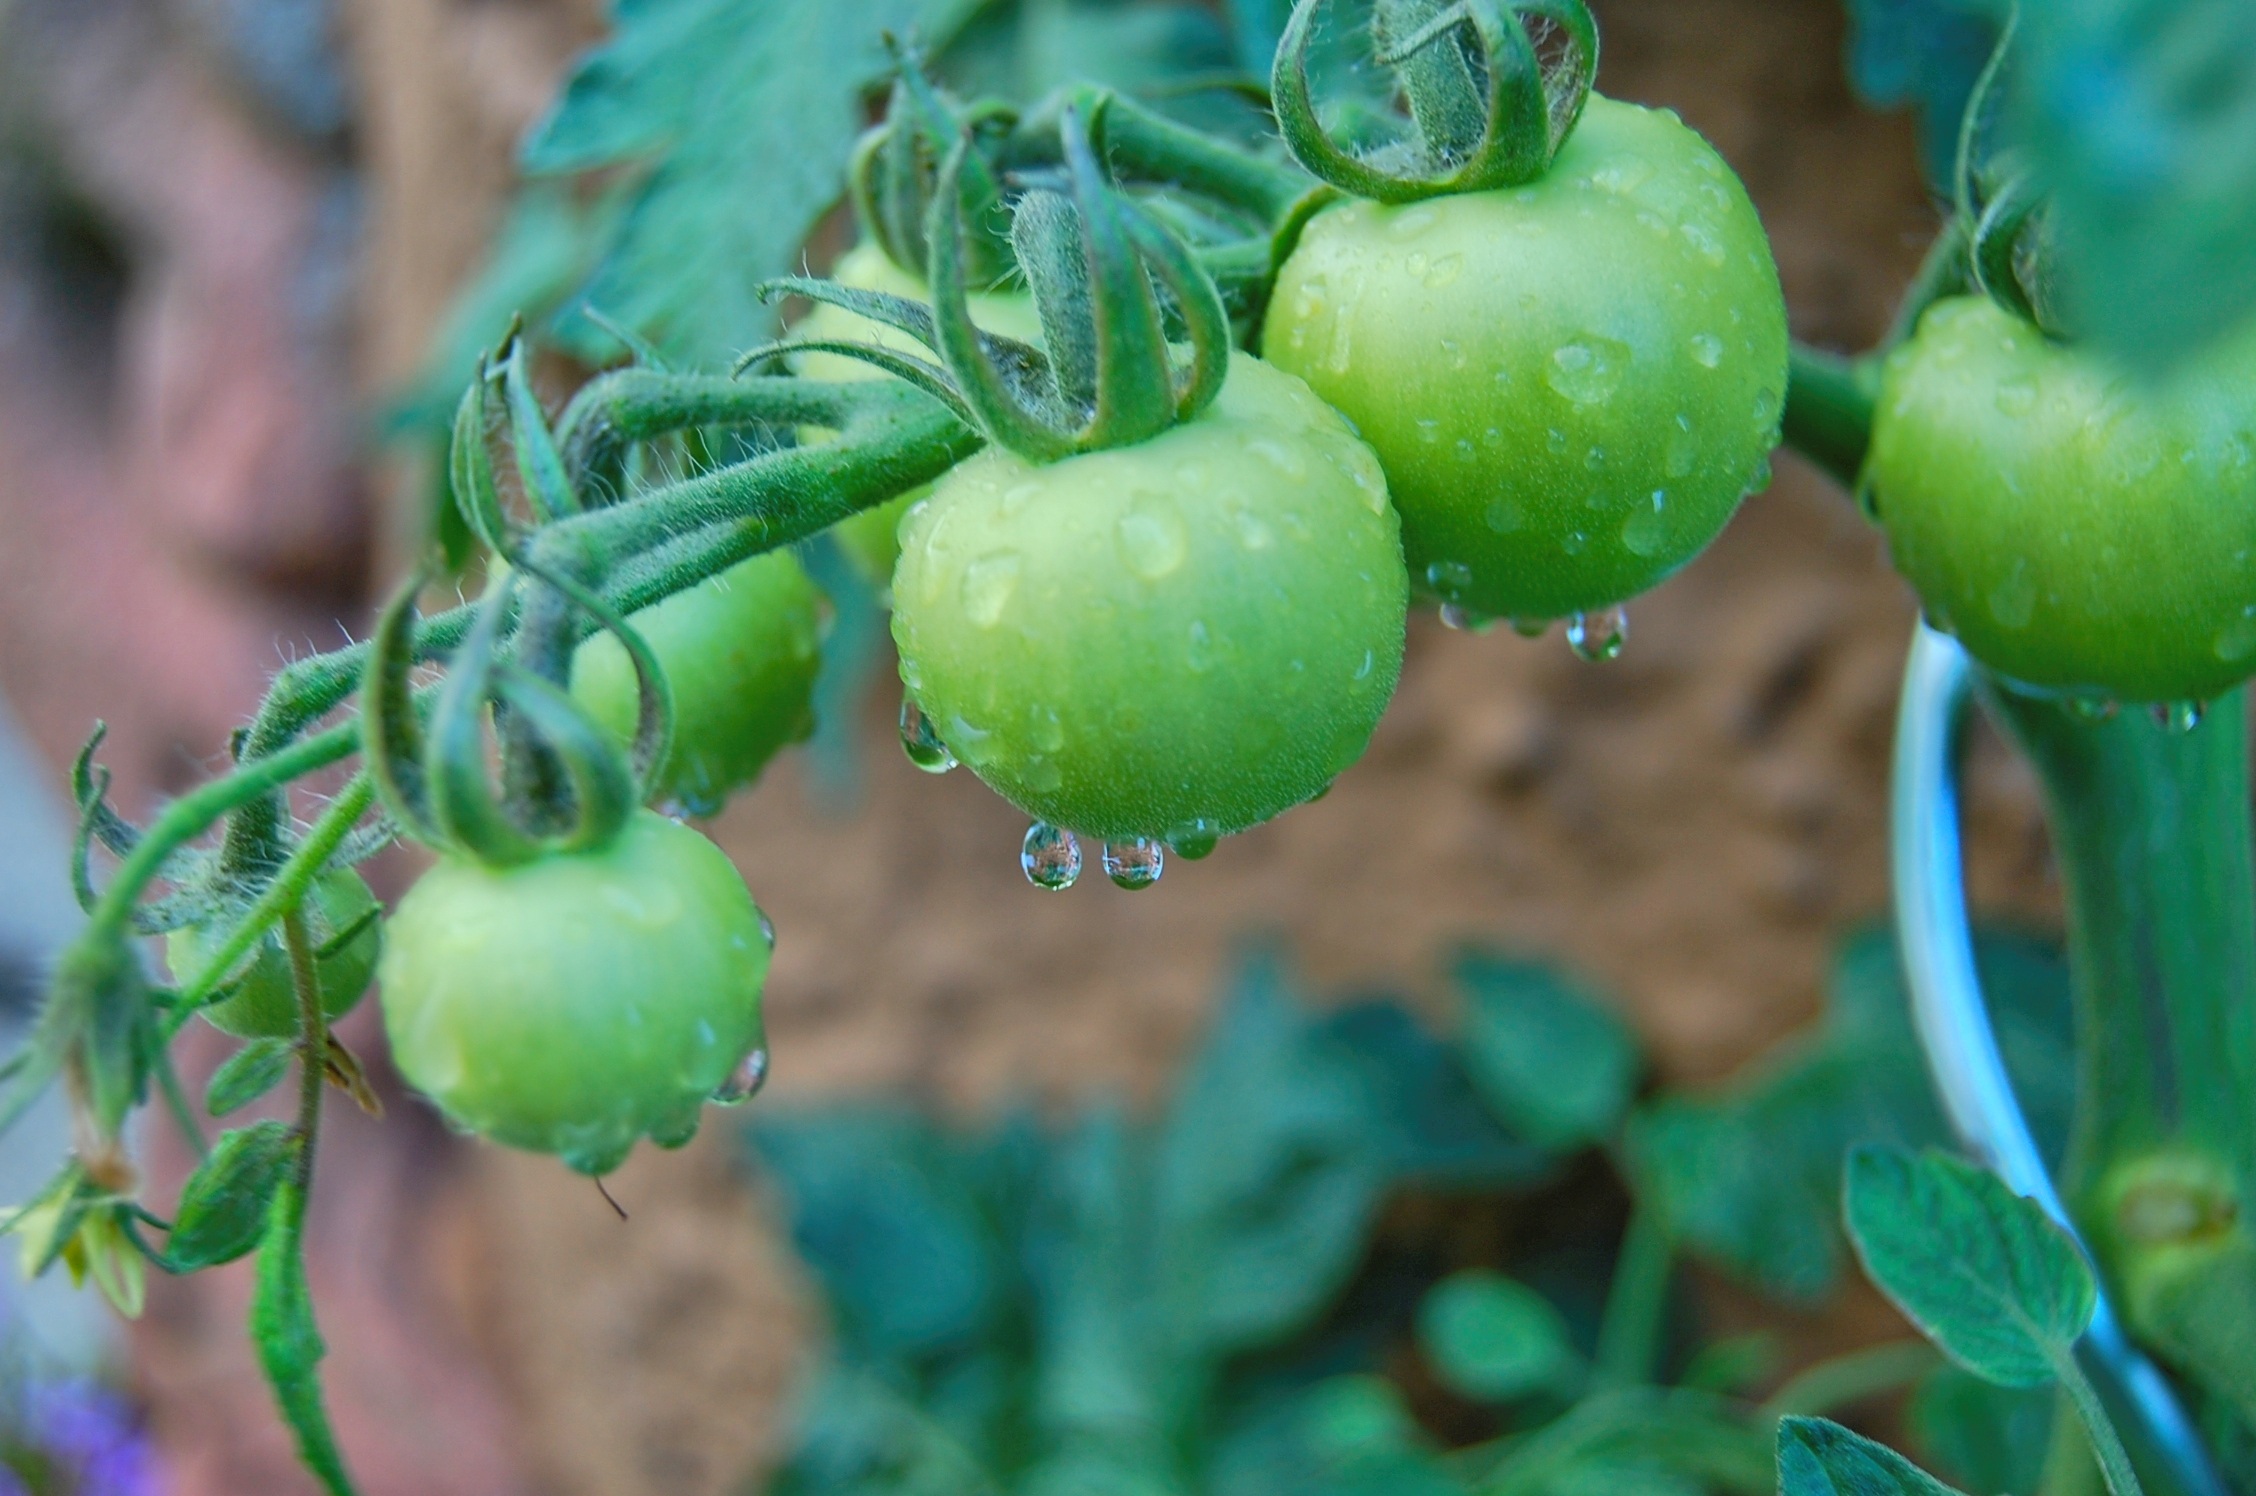
nature, plant, fruit, flower, food, green, produce, vegetable, botany, garden, flora, drip, vegetables, tomatoes, macro photography, flowering plant, plant stem, land plant